Munich Residenz

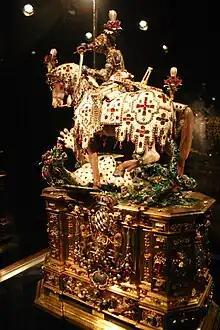
Renaissance Saint George's statue

Founded by Duke Albert V the Treasury houses the jewels of the Wittelsbach dynasty. This magnificent display in the "Schatzkammer" (Treasury) is contained in ten halls in the eastern wing of the Königsbau. The collection is one of the most important in the world and spans 1000 years from the early Middle Ages to Neo-classicism. Royal insignia, crowns, swords, goblets, goldsmith works, rock crystal, ivory work, icons and numerous other treasures like precious tableware and toiletries are magnificently presented.